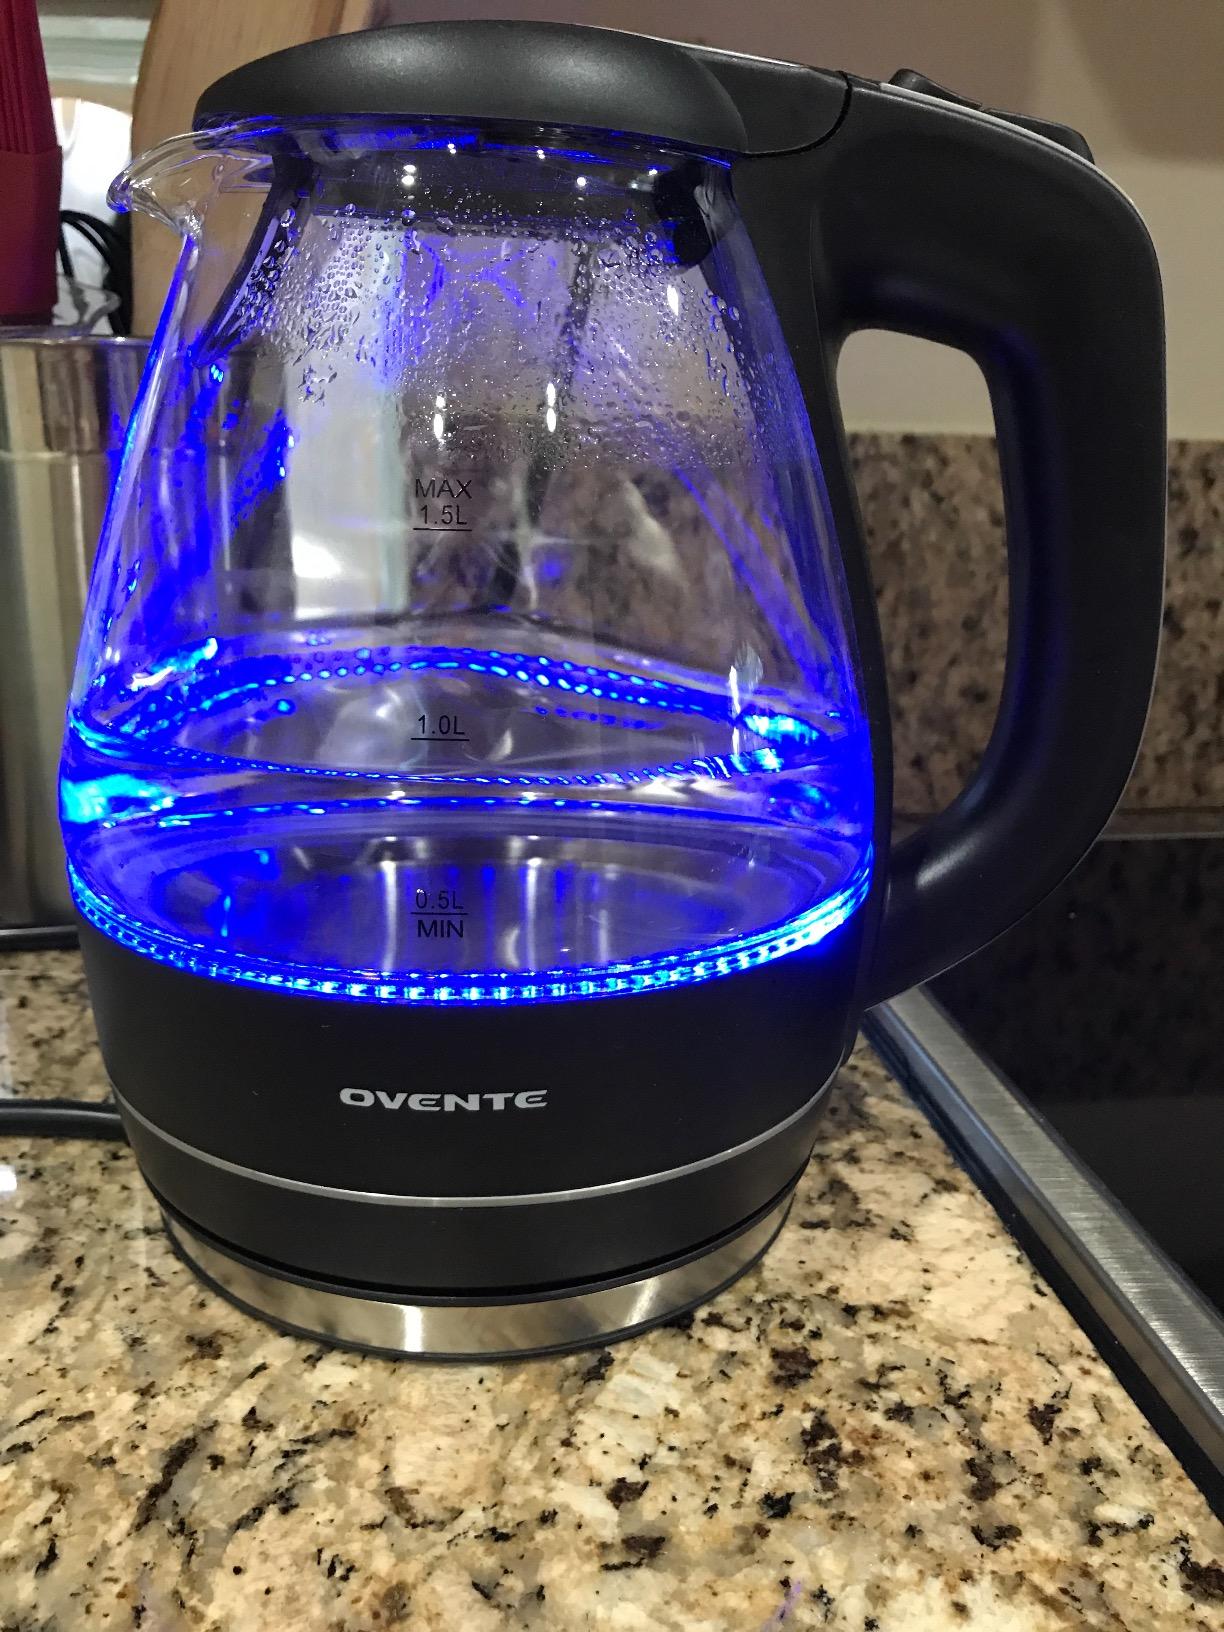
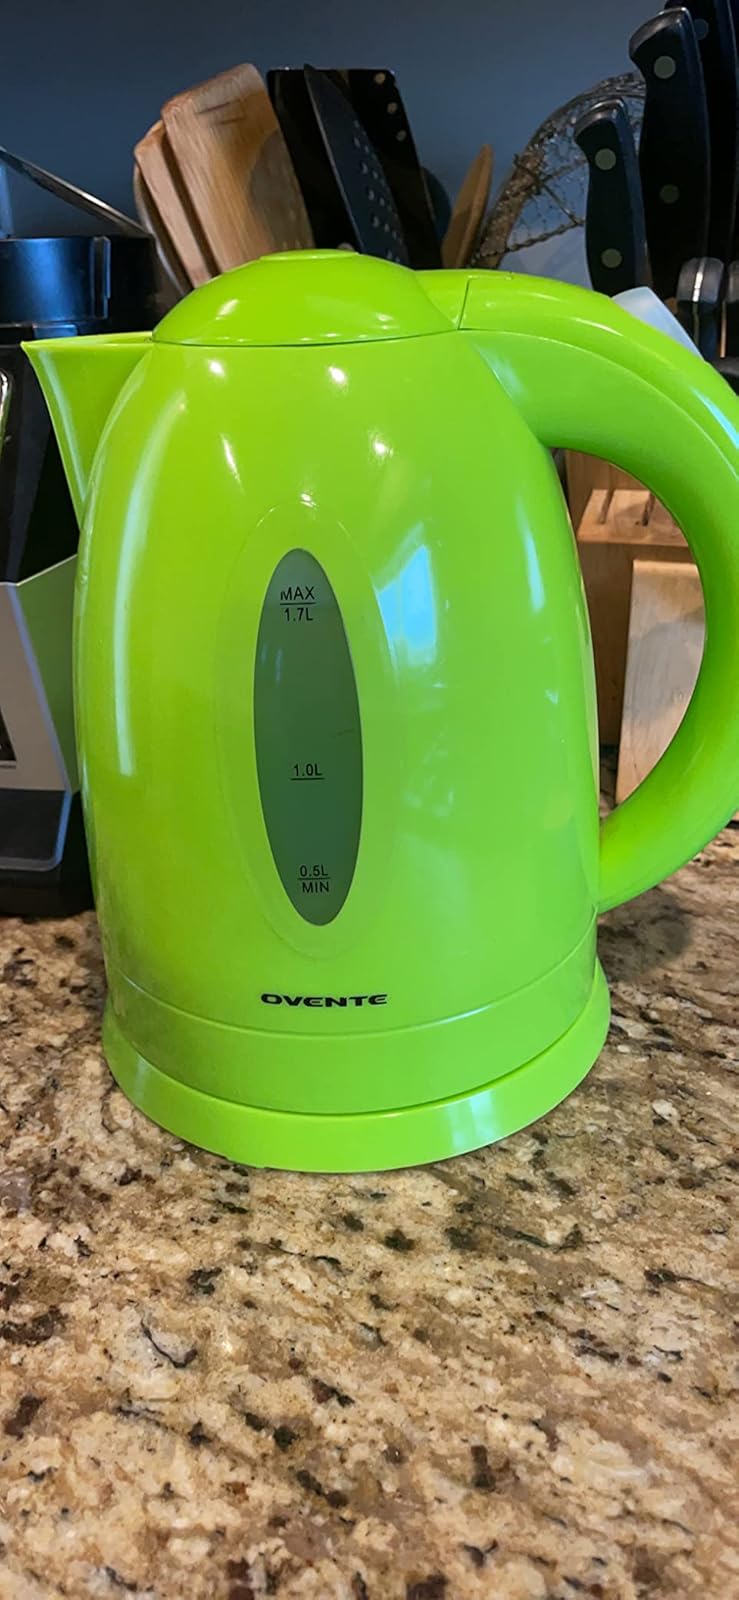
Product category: items_kettle
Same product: no